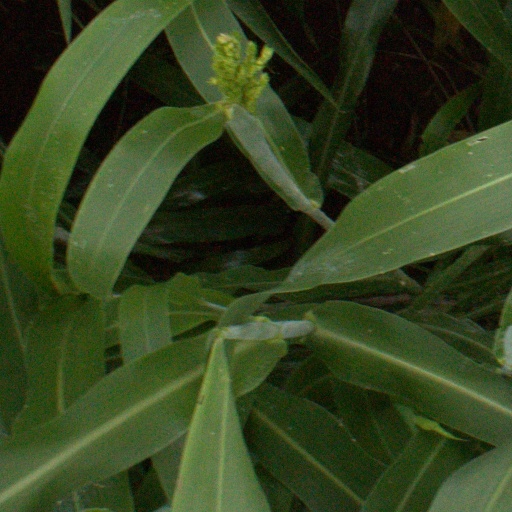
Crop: sorghum